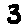
Label: 3